Arbroath and Forfar Railway

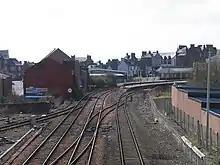
Arbroath, looking south; the new joint station is at top right; the line to Catherine Street and the docks went straight on

As has been described, both the and the Dundee and Forfar Railway (D&FR) had powers to build branches to Almericloss, intended as a joint goods depot and exchange point. In fact the line passed immediately adjacent, but the line hugged the sea front at Arbroath, and that company failed to build the authorised connecting line.